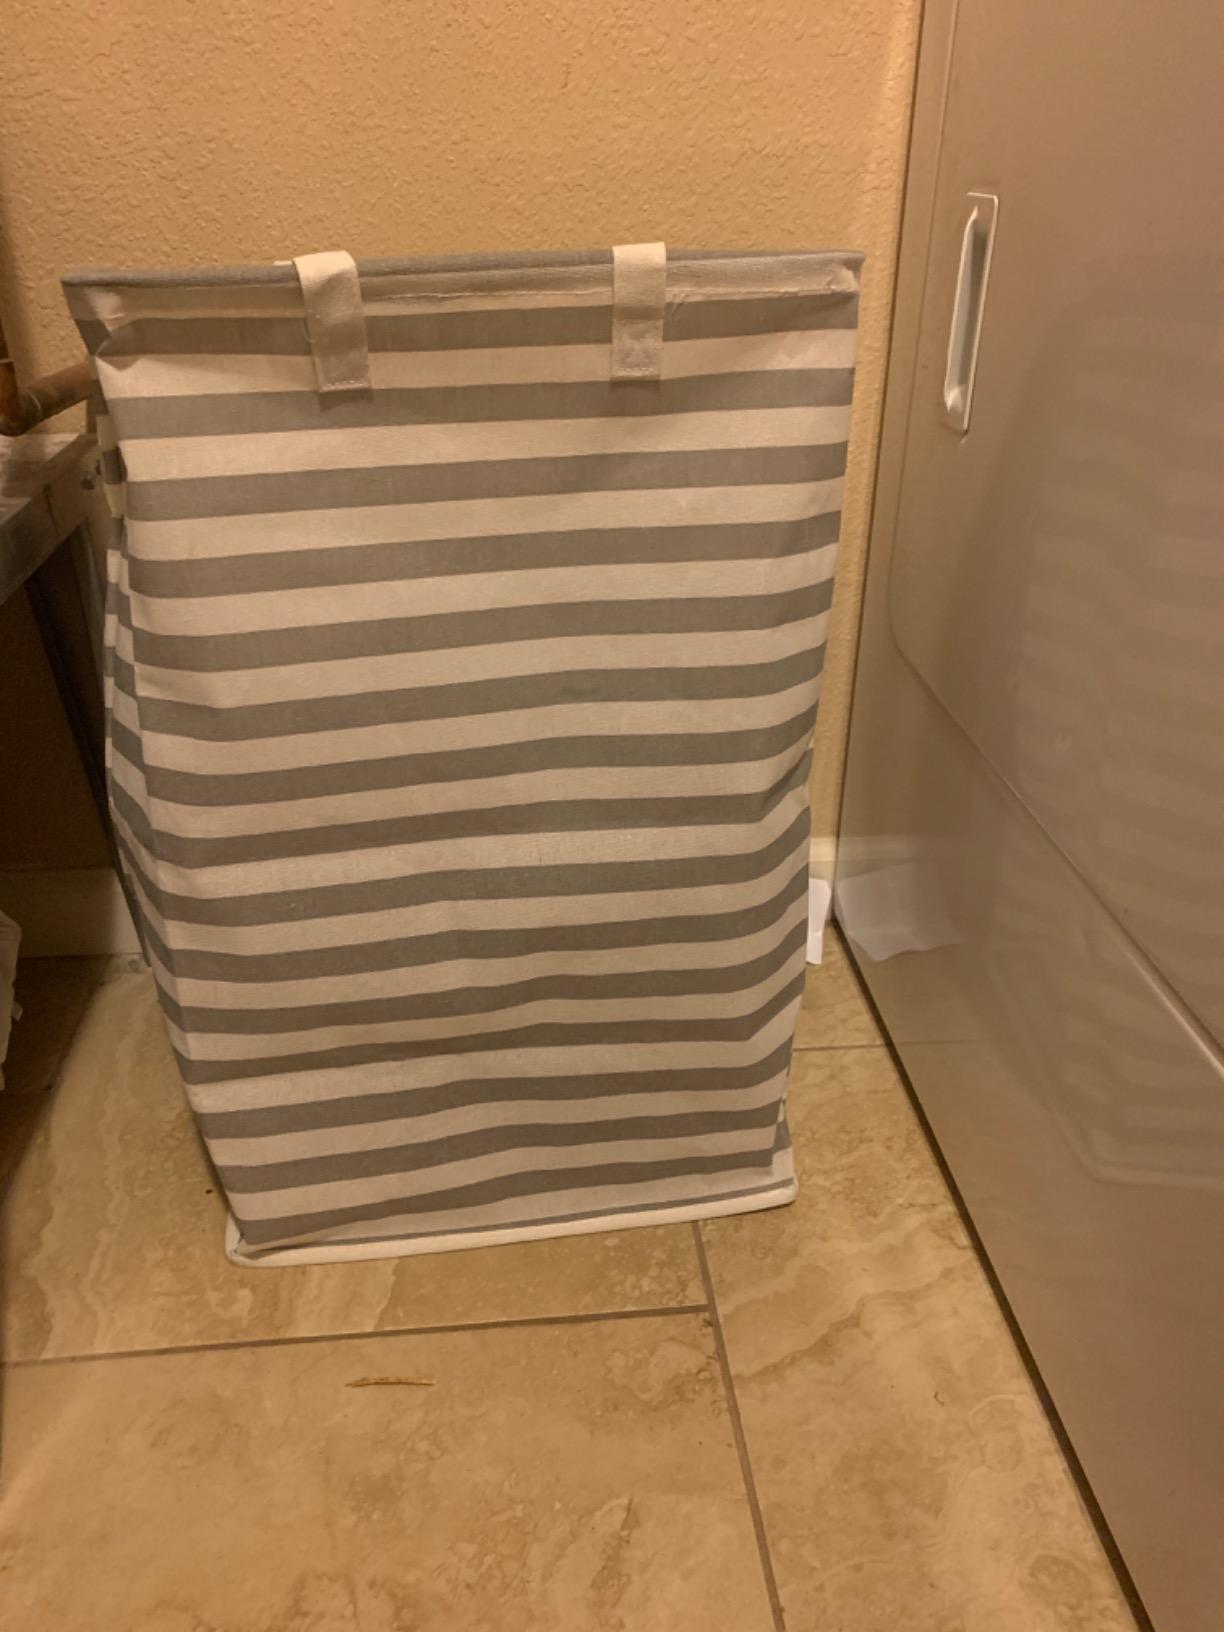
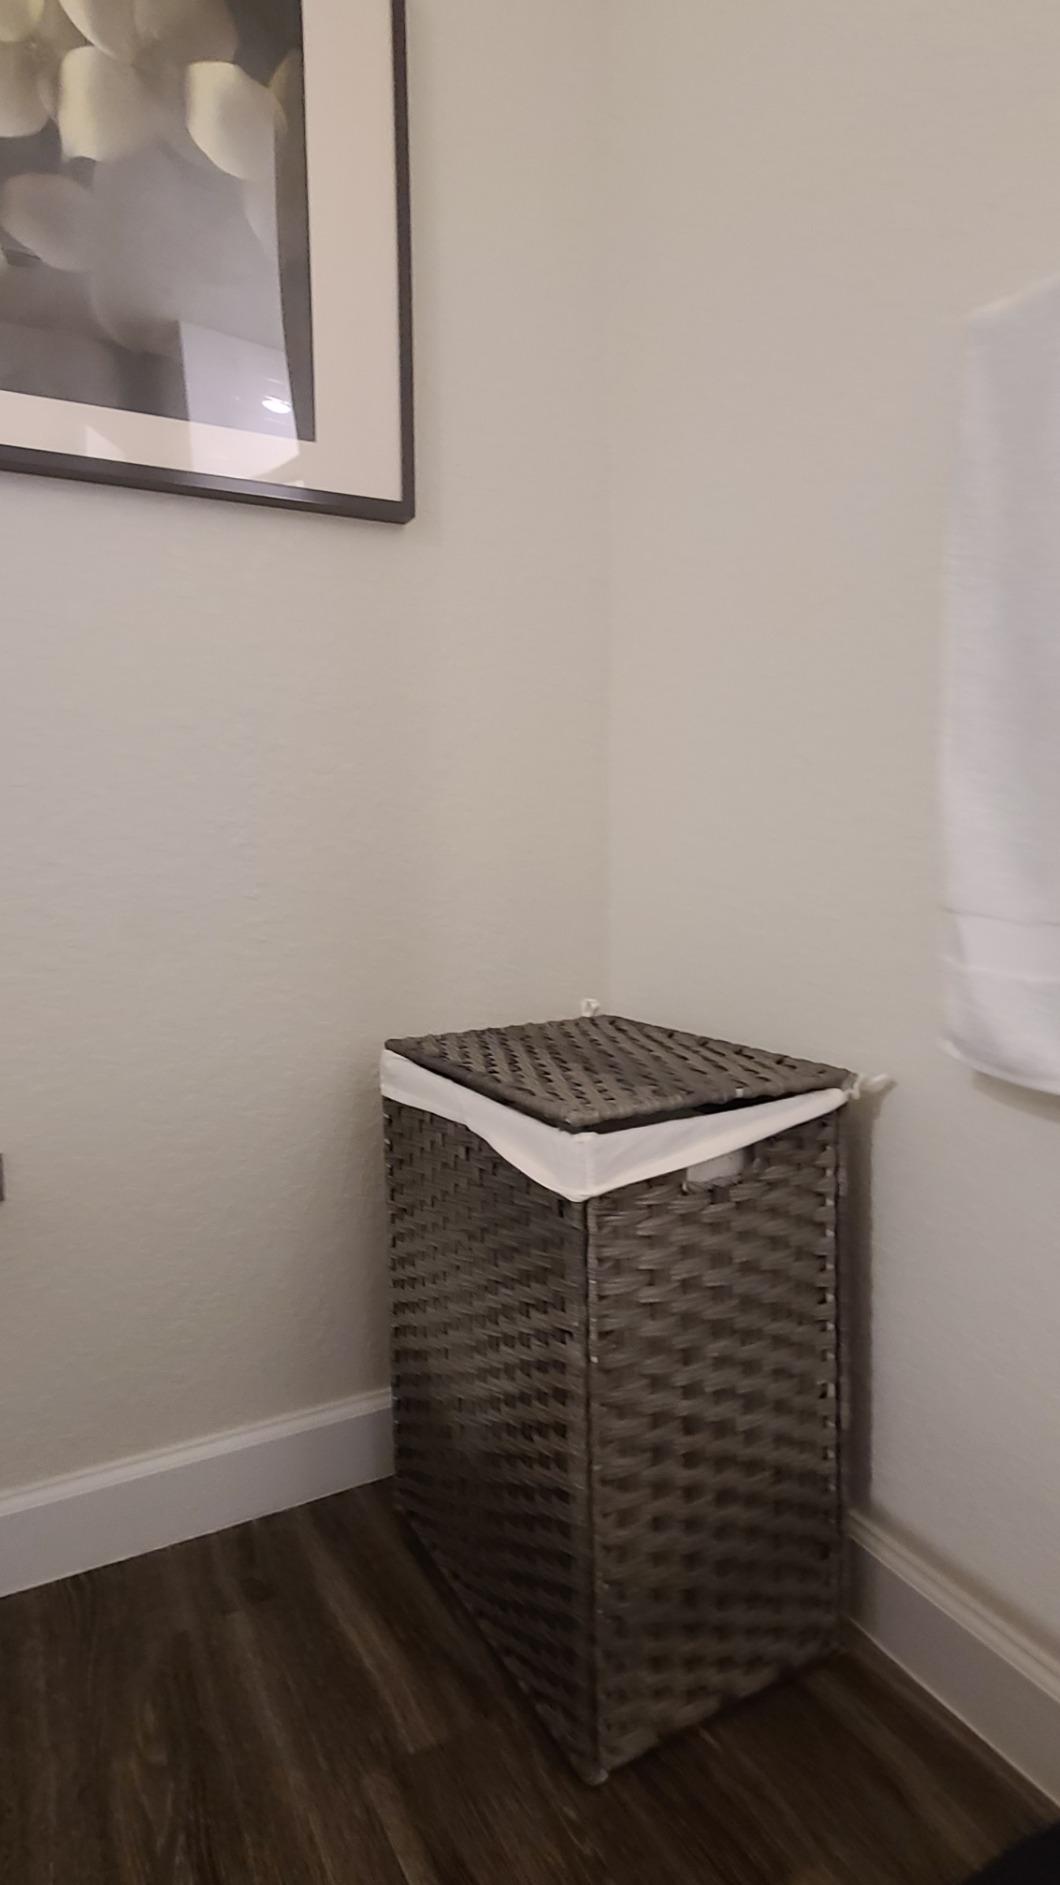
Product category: items_hamper
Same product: no